Mini Marcos

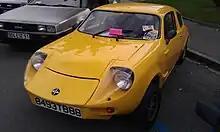
1974 Mini Marcos Mark IV, with wind-up windows

The Midas succeeded the Mk IV Mini Marcos which at that time was being made by D&H Fibreglass Techniques Limited in Oldham, but the latter marque was subsequently revived by Marcos with the Mark V.